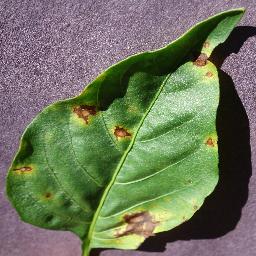
Label: Pepper,_bell___Bacterial_spot